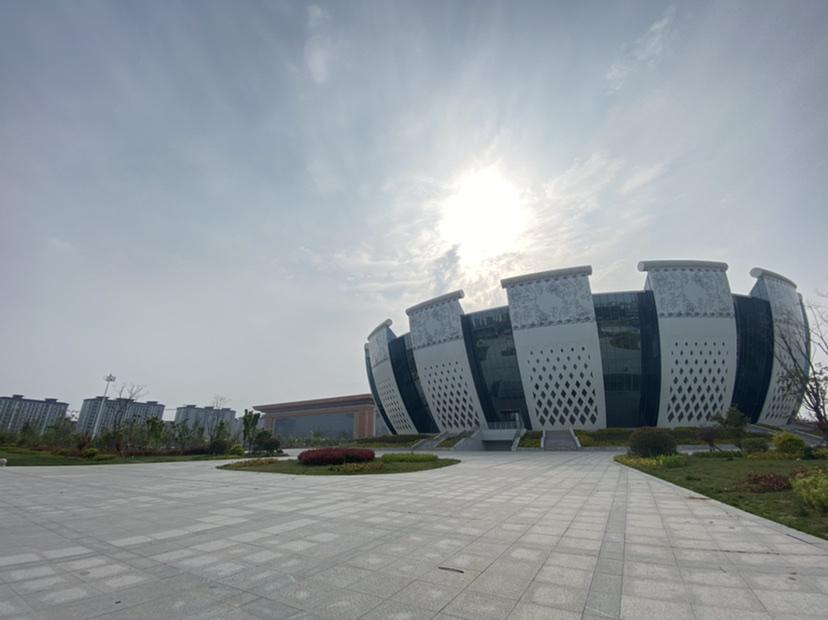
地标名称：清丰县体育馆
所在城市：濮阳市·清丰县